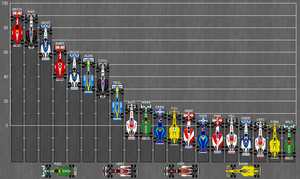
Le championnat du monde de Formule 1 2003, qui compte seize Grands Prix, est remporté par l'Allemand Michael Schumacher sur Ferrari. La Scuderia Ferrari remporte le titre des constructeurs.